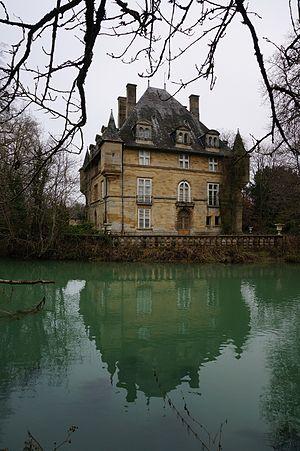
vues à Ville-sur-Saulx.
Le château de Ville-sur-Saulx est un château Renaissance situé à Ville-sur-Saulx, en Meuse ; il a été construit en 1550.
Ville-sur-Saulx est une commune française située dans le département de la Meuse, en région Grand Est. Elle appartient au canton d'Ancerville et à l'arrondissement de Bar-le-Duc.